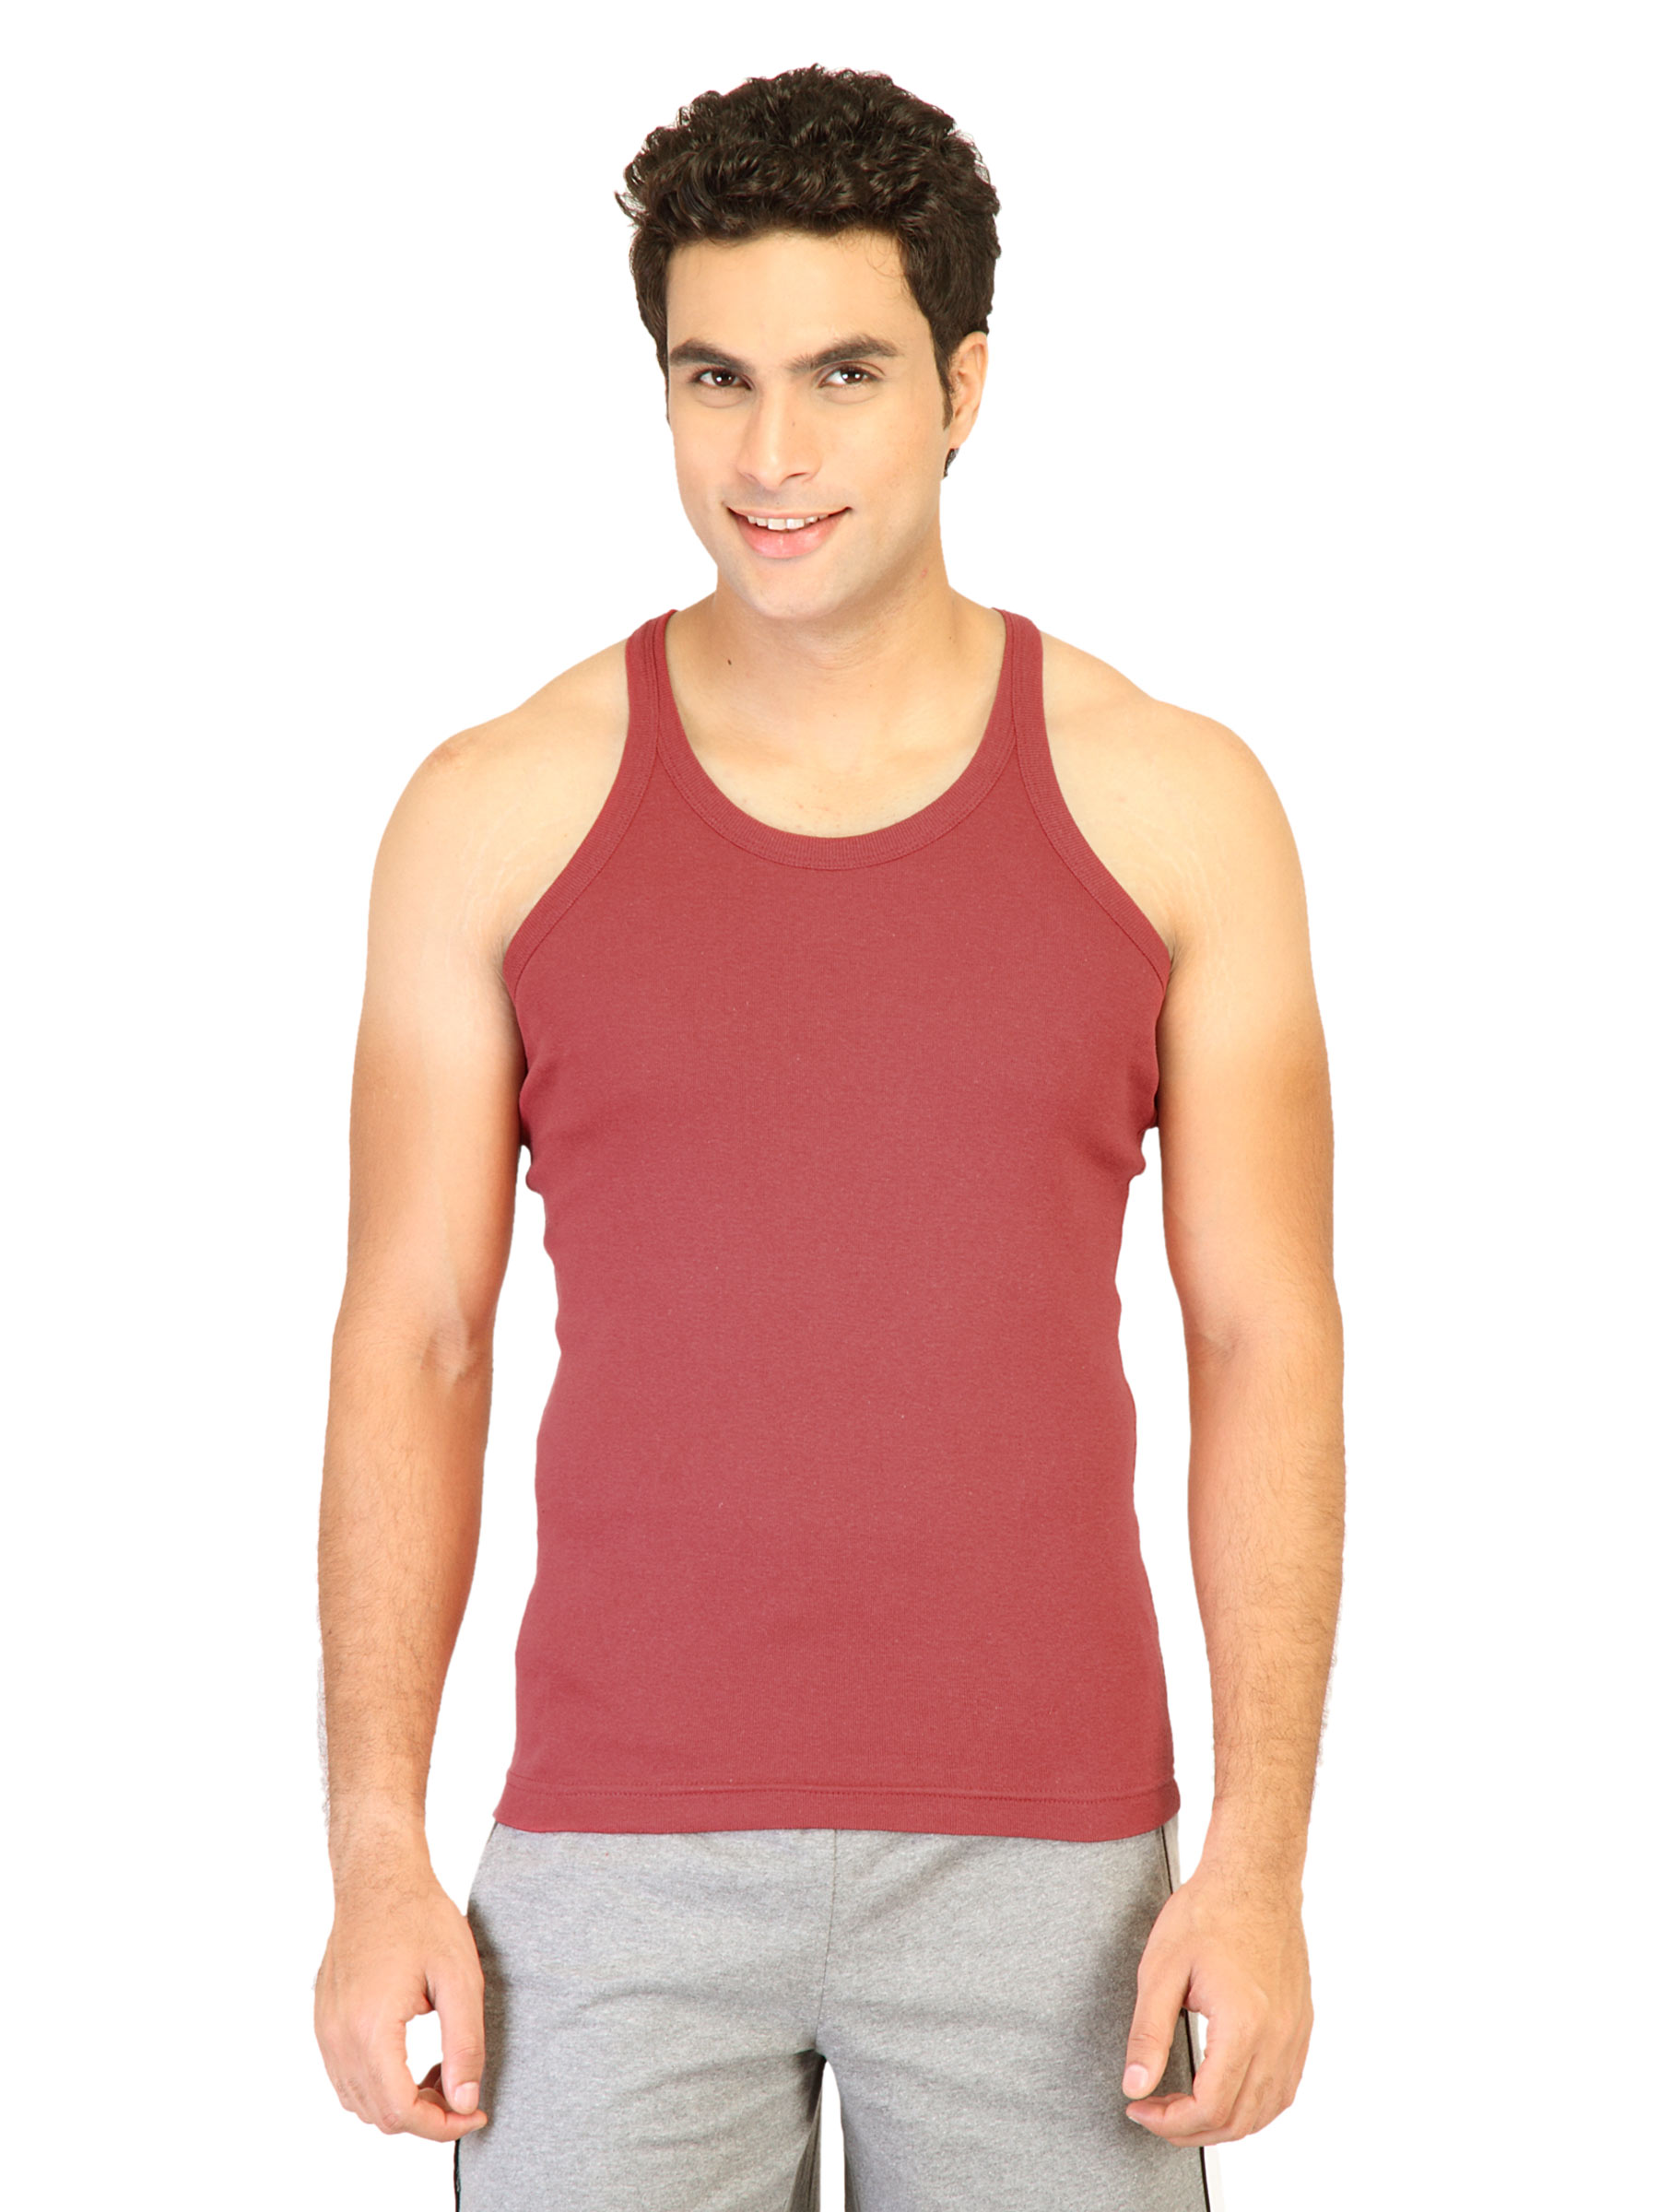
Hanes Men Racer Back Red Innerwear Vests
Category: Apparel / Innerwear / Innerwear Vests
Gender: Men
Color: Red
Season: Summer 2016
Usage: Casual